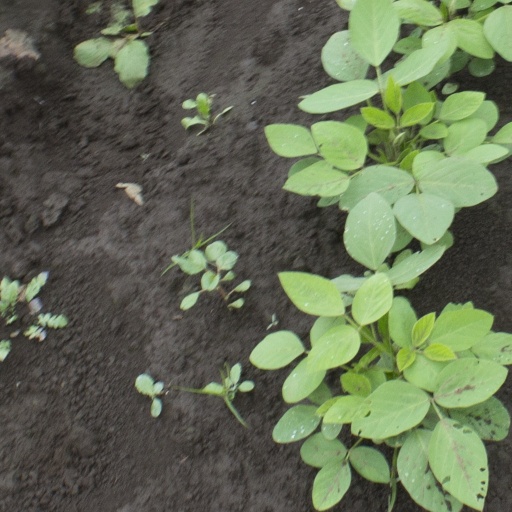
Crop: soybean